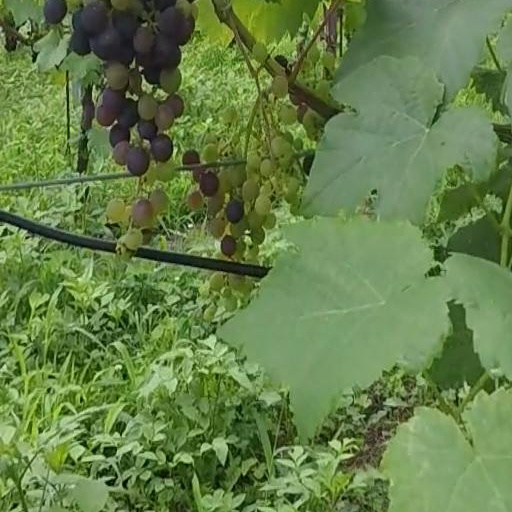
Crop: grape